Armenian Mountaineering and Hiking Federation

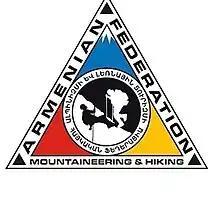
Armenian Mountaineering and Hiking Federation logo

The Armenian Mountaineering and Hiking Federation, also known as the Armenian Federation of Alpinism and Mountain Tourism, is the regulating body of mountaineering, hiking, and climbing in Armenia. The headquarters of the federation is located in Yerevan.